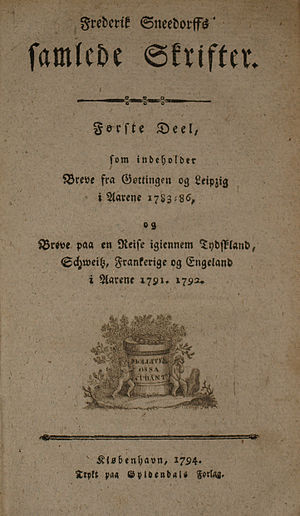
Frederik Sneedorff / Den store udlandsrejse
Titelbladet til Frederik Sneedorffs Samlede Skrifter bind 1, fra 1794.
Titelbladet til Frederik Sneedorffs Samlede Skrifter bind 1, fra 1794.
Frederik Sneedorff var en dansk professor i historie.